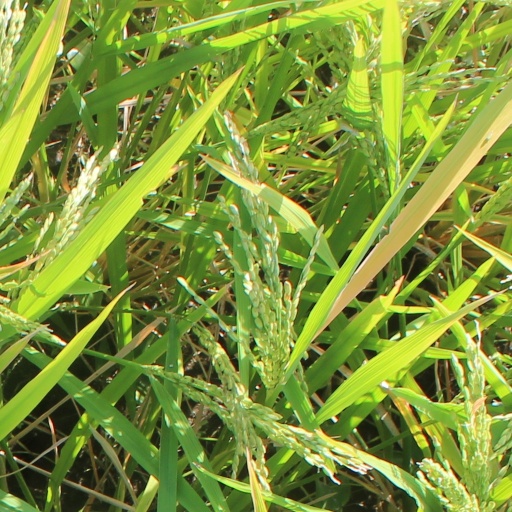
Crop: rice